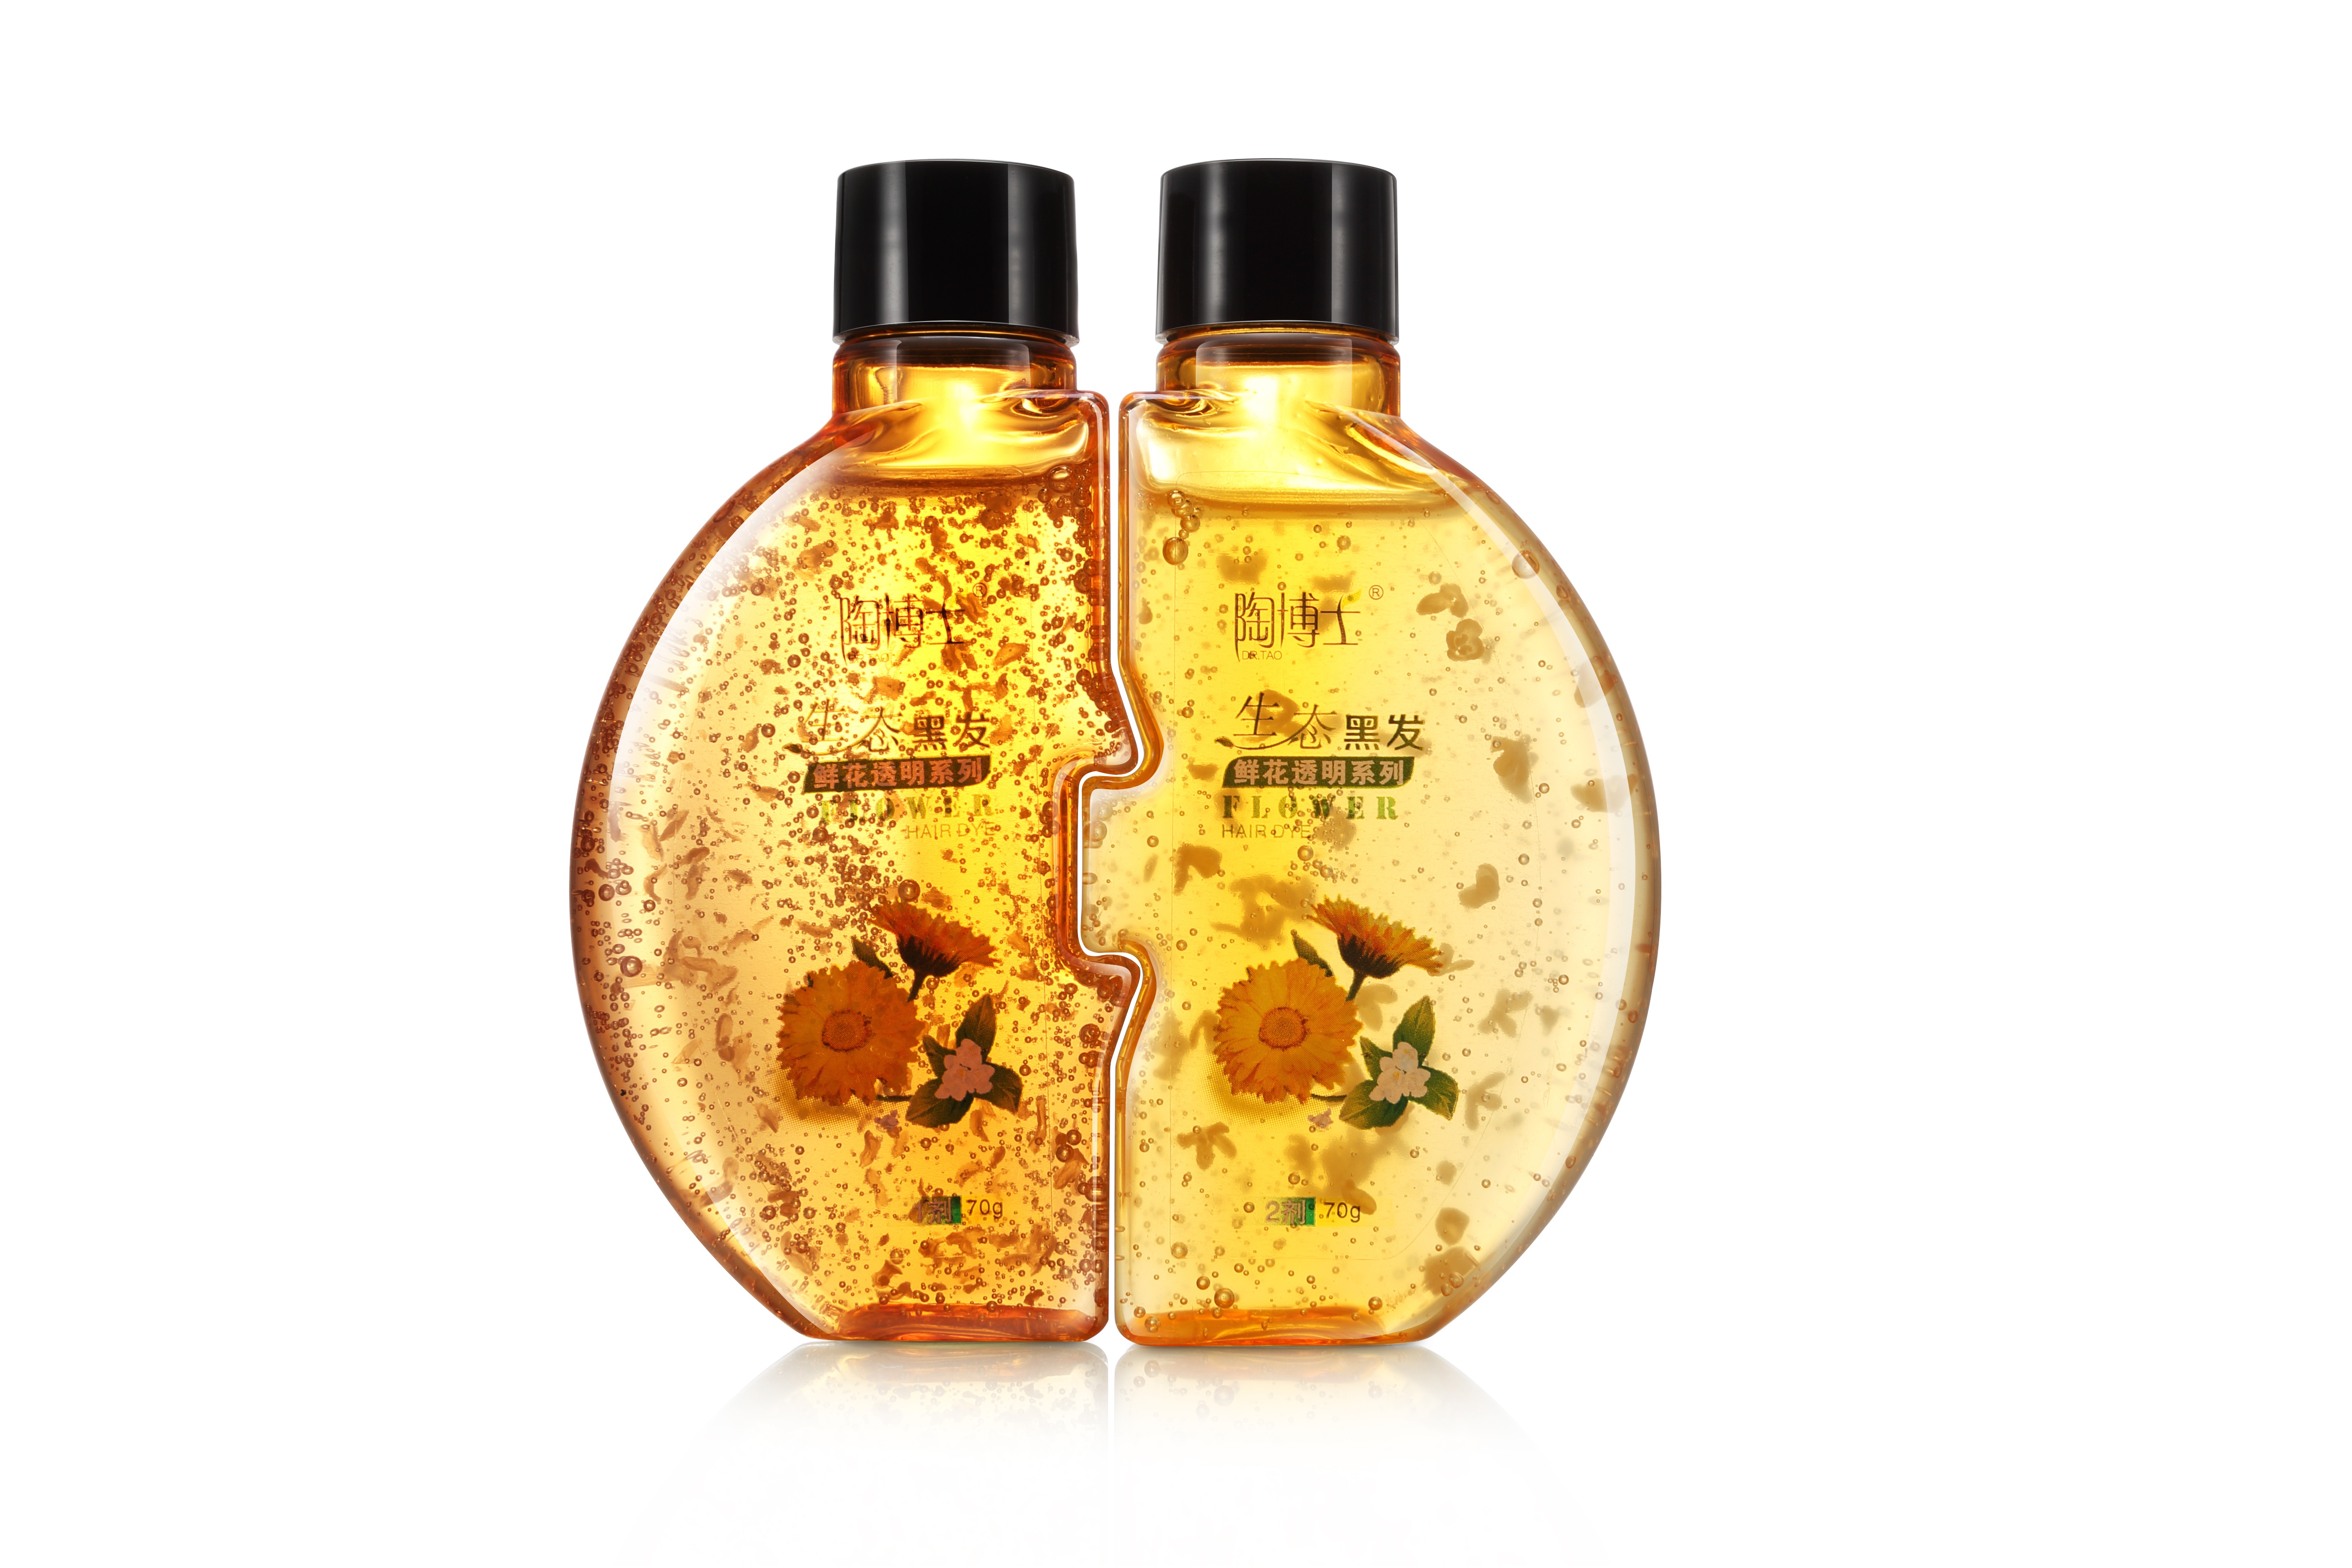
water, liquid, tube, produce, bottle, yellow, glass bottle, gold, perfume, amber, shampoo, transparent liquid, distilled beverage